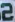
Number: 2